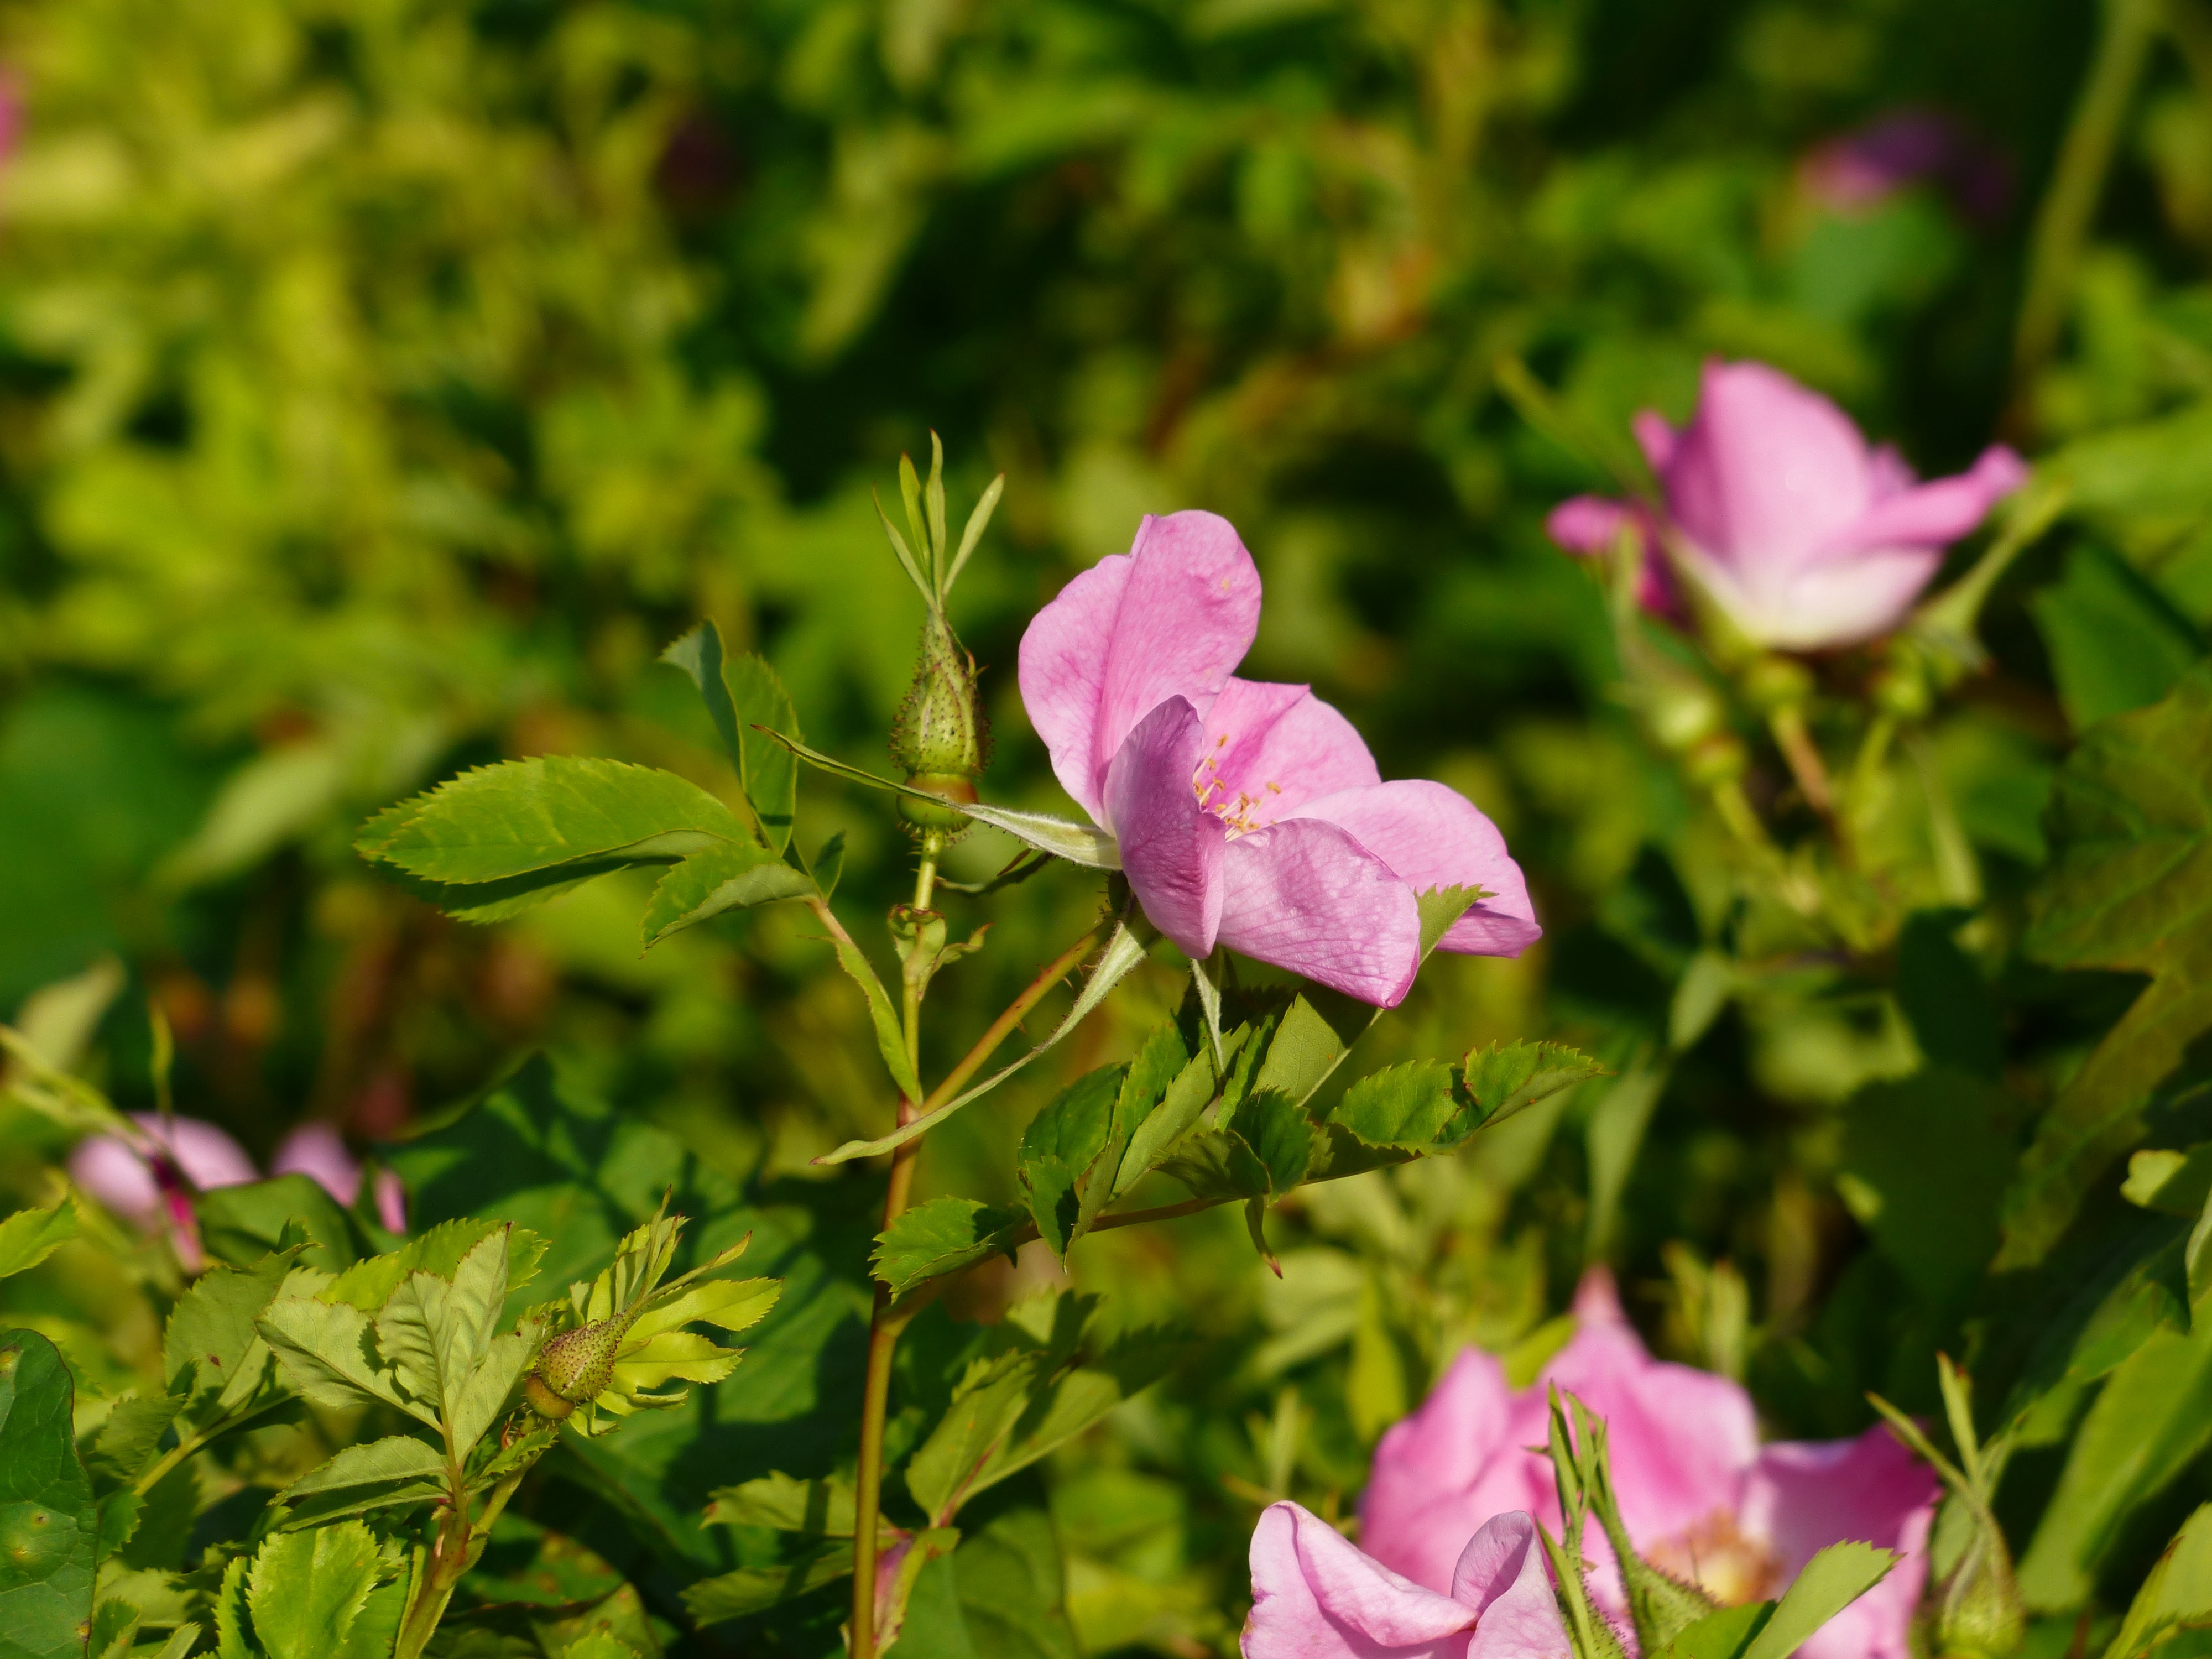
nature, blossom, plant, leaf, flower, petal, bloom, rose, botany, pink, flora, wildflower, shrub, wild rose, rose bloom, macro photography, dog rose, rosa canina, rose greenhouse, flowering plant, rosaceae, hageman rose, land plant